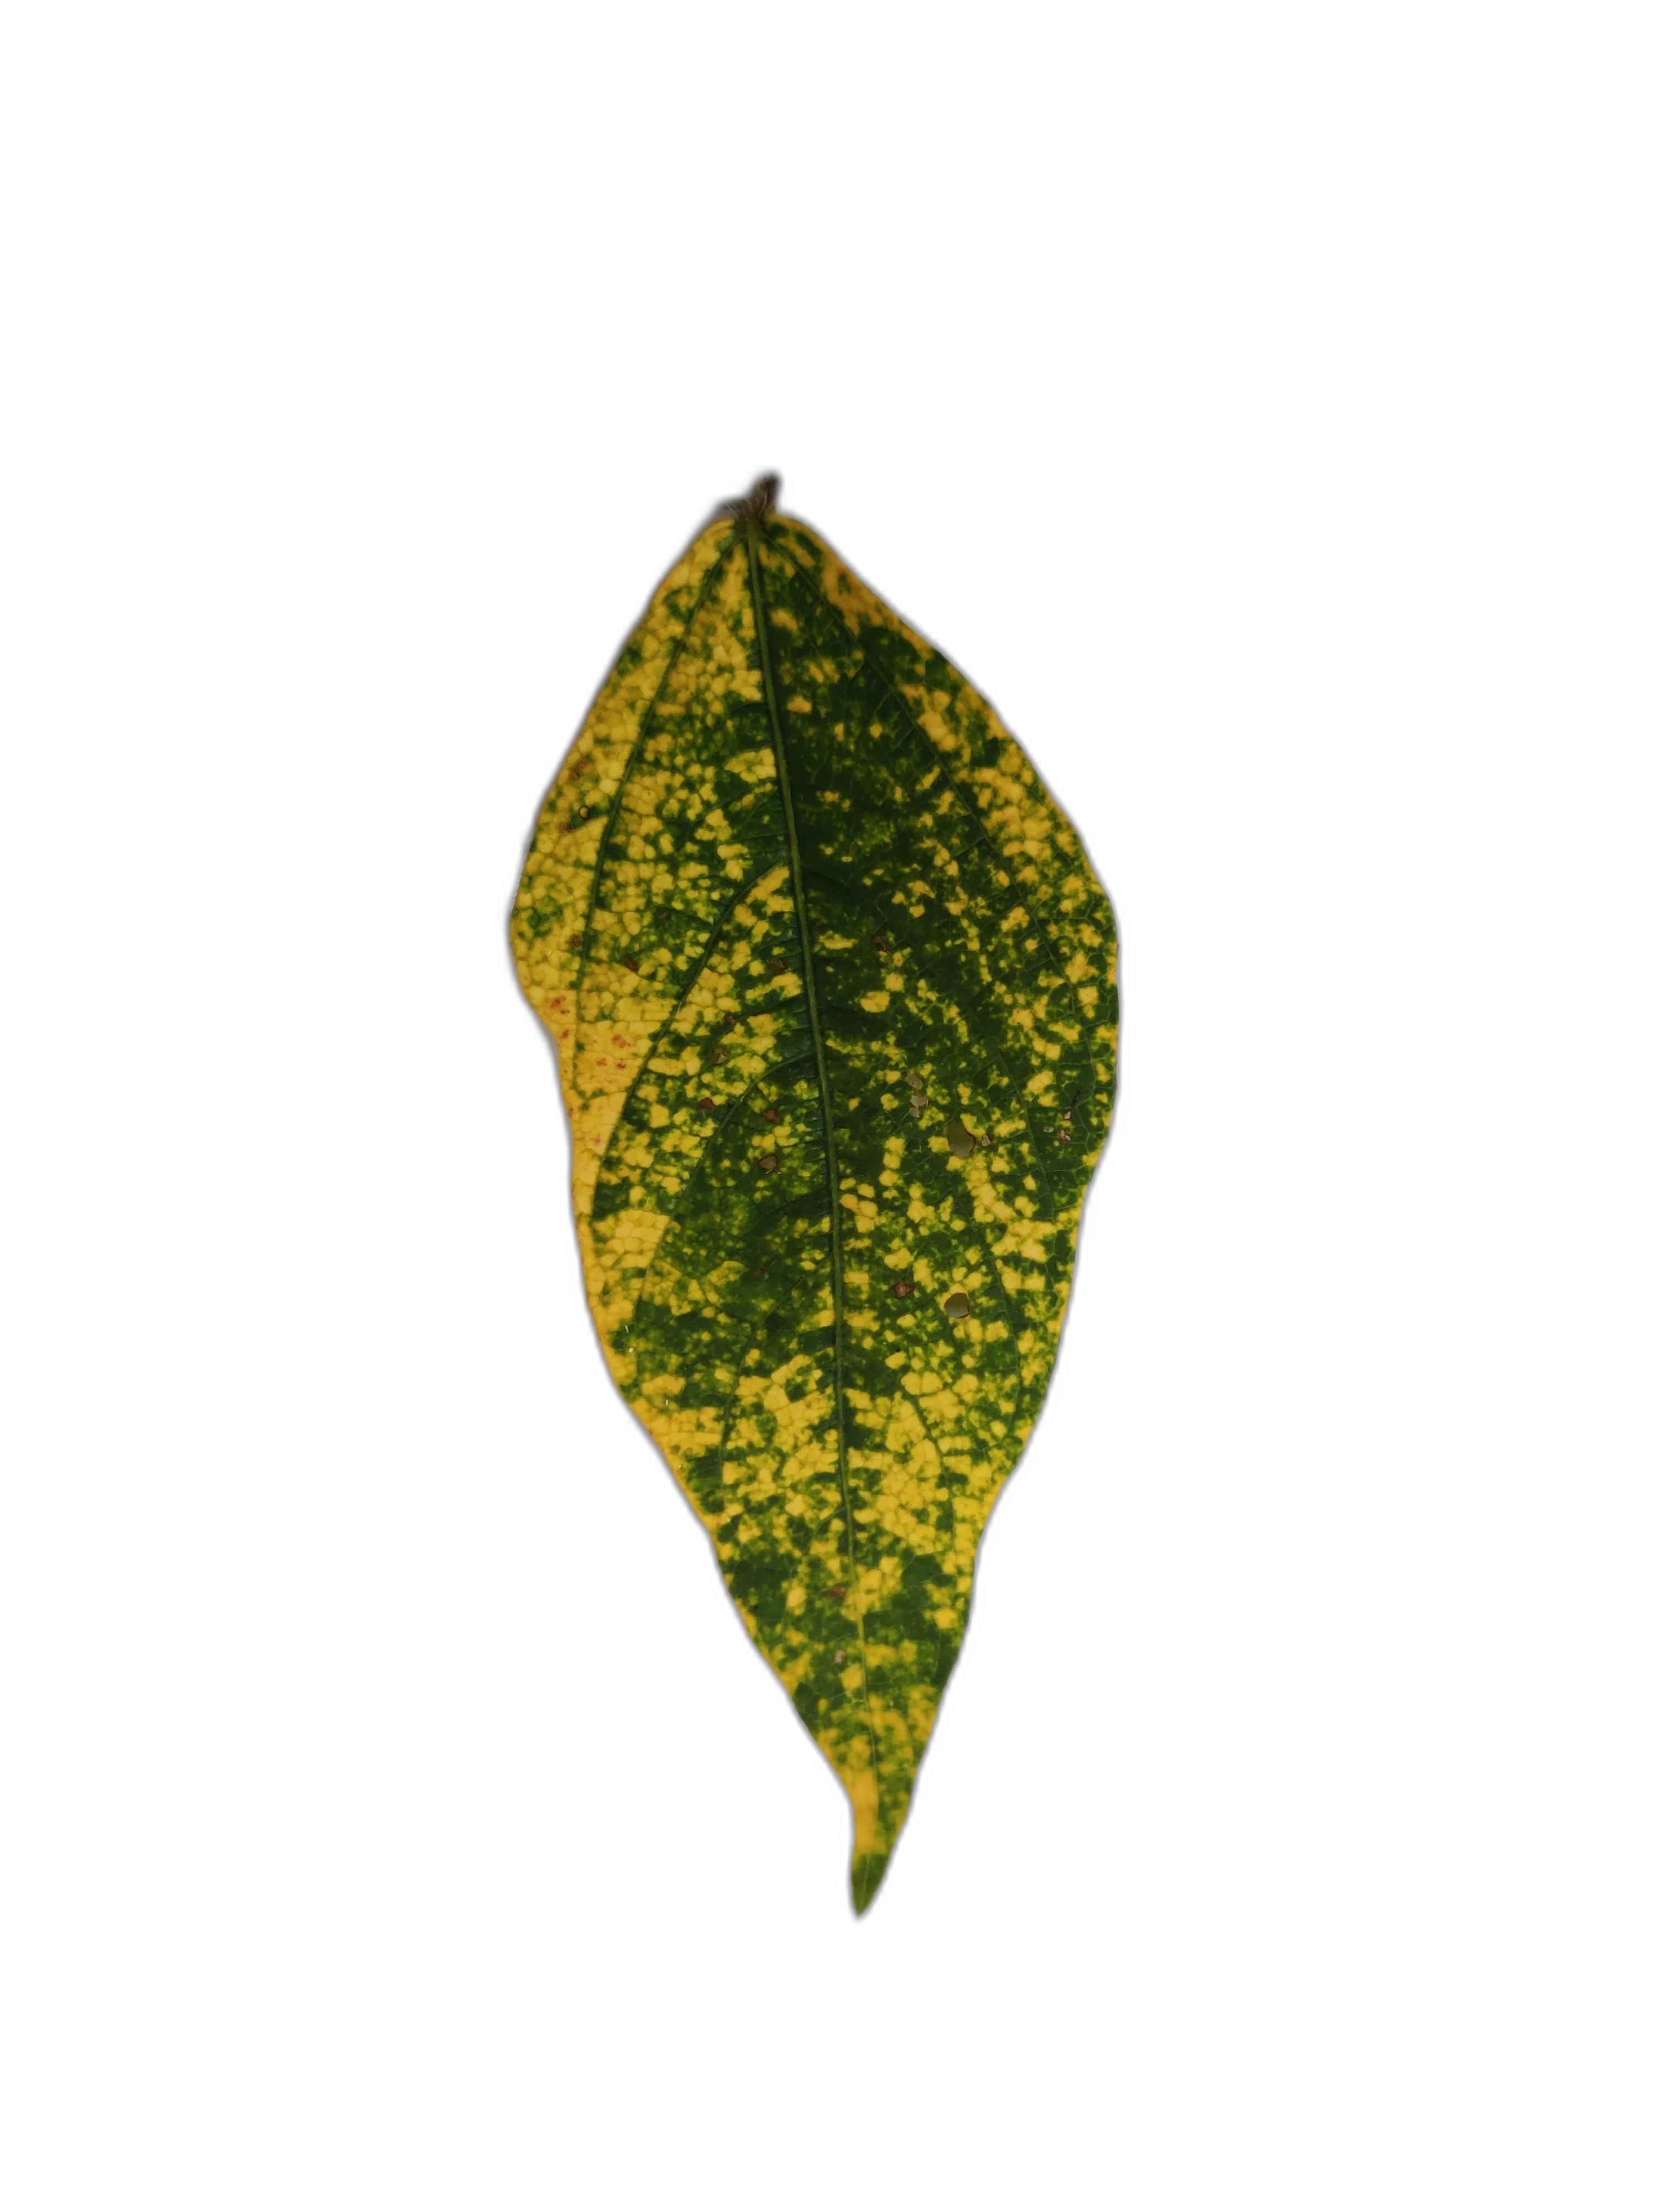
Label: Yellow Mosaic